Maximilian von Fürstenberg

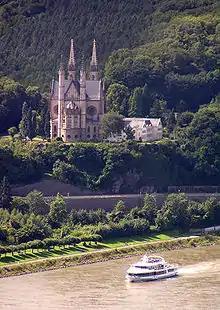
Franciscan church of Mont-Apollinaris

Cardinal von Fürstenberg died in Belgium in 1988 of a cerebral hemorrhage. The funeral was celebrated on Wednesday 28 September 1988 in the Church of Our Lady of Victories at the Sablon in Brussels, which is the capitular church of the Belgian lieutenancy of the Order of the Holy Sepulchre. His coffin was covered with the Belgian flag and surmounted with the red biretta. The following day, in accordance with his last will, he was buried in the crypt of the Franciscan church of Mont-Apollinaris at Remagen, Germany, that his great-grandfather, Count Franz Egon von Fürstenberg-Stammheim (1797–1859), had built.